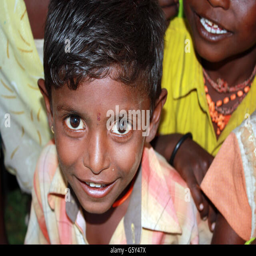
a portrait of a poor innocent boy from a village